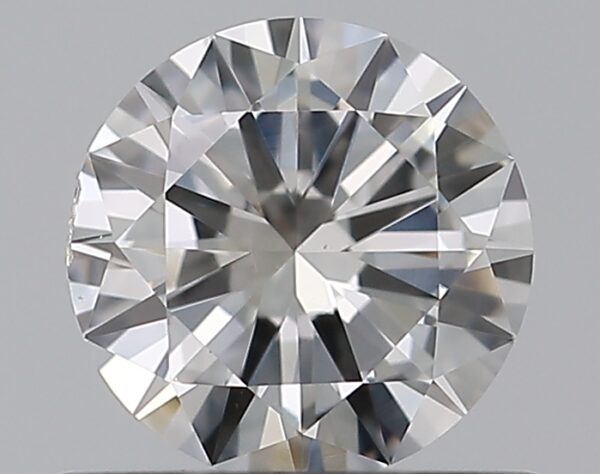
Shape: round
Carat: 0.5
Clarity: VS2
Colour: G
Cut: VG
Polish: EX
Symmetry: EX
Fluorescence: N
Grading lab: GIA
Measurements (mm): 5.17 x 5.19 x 3.01